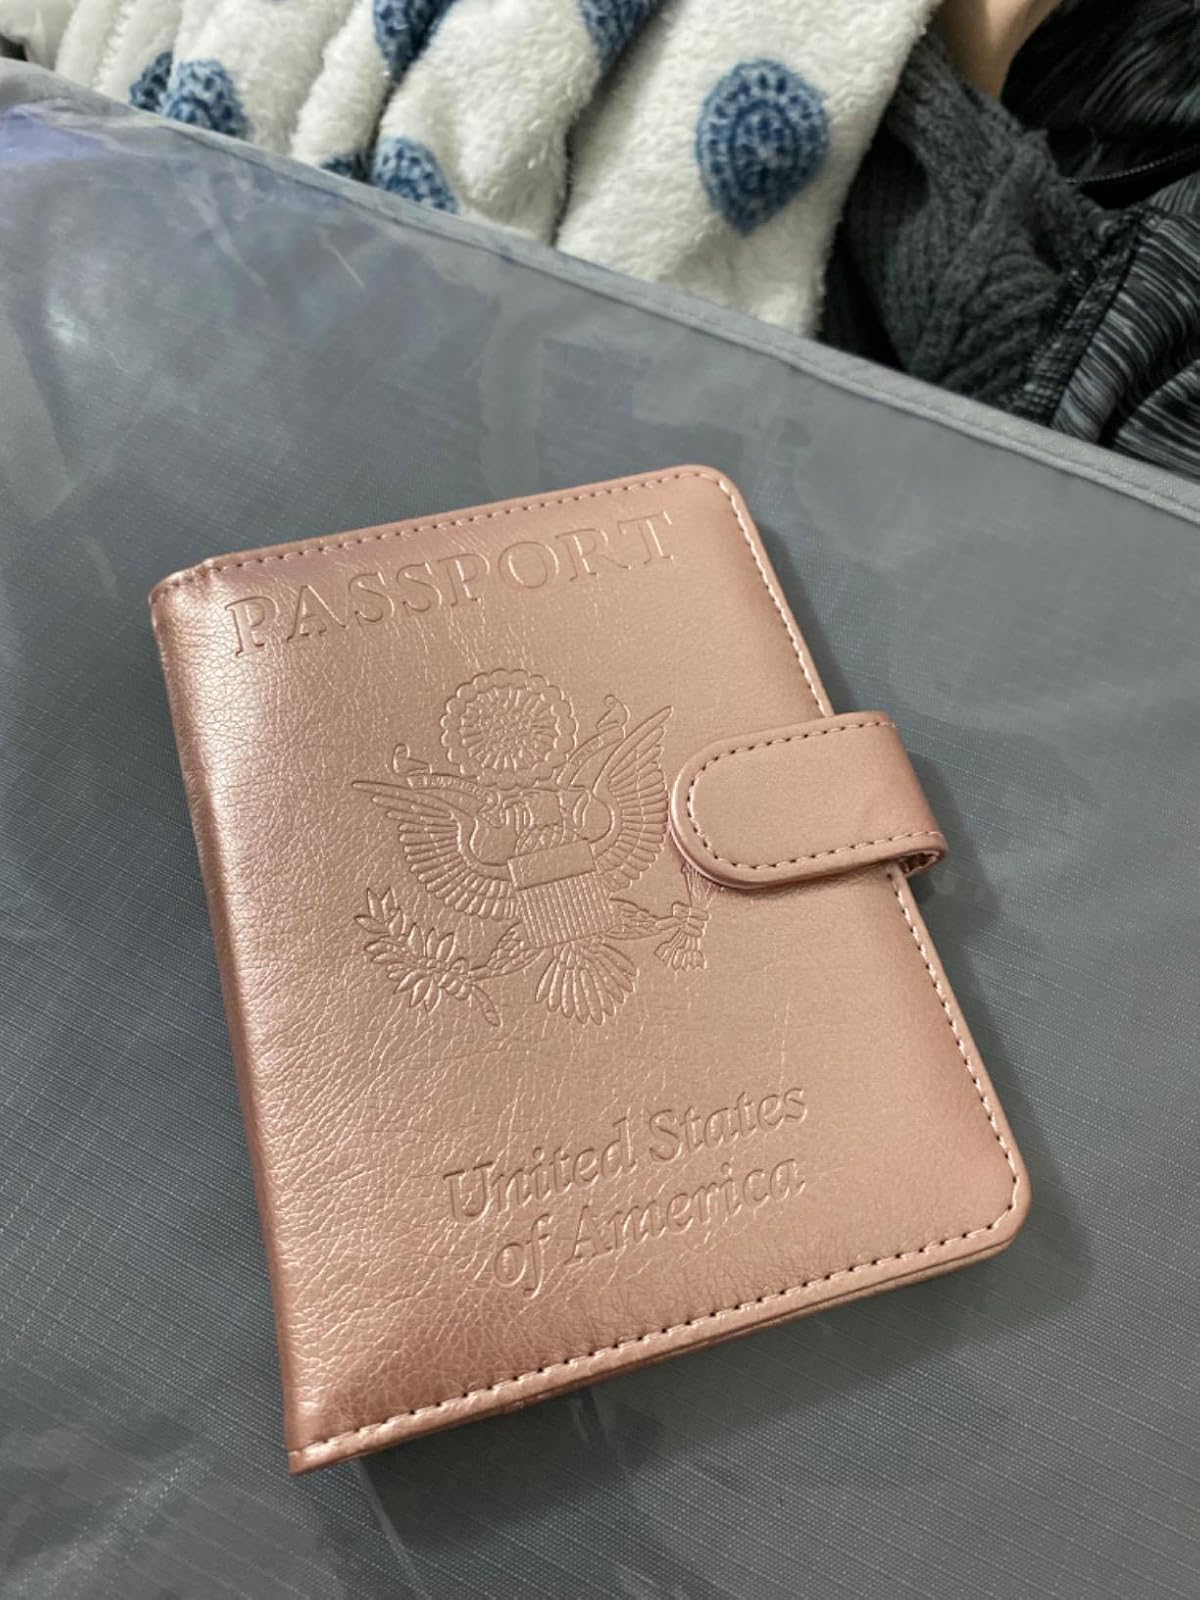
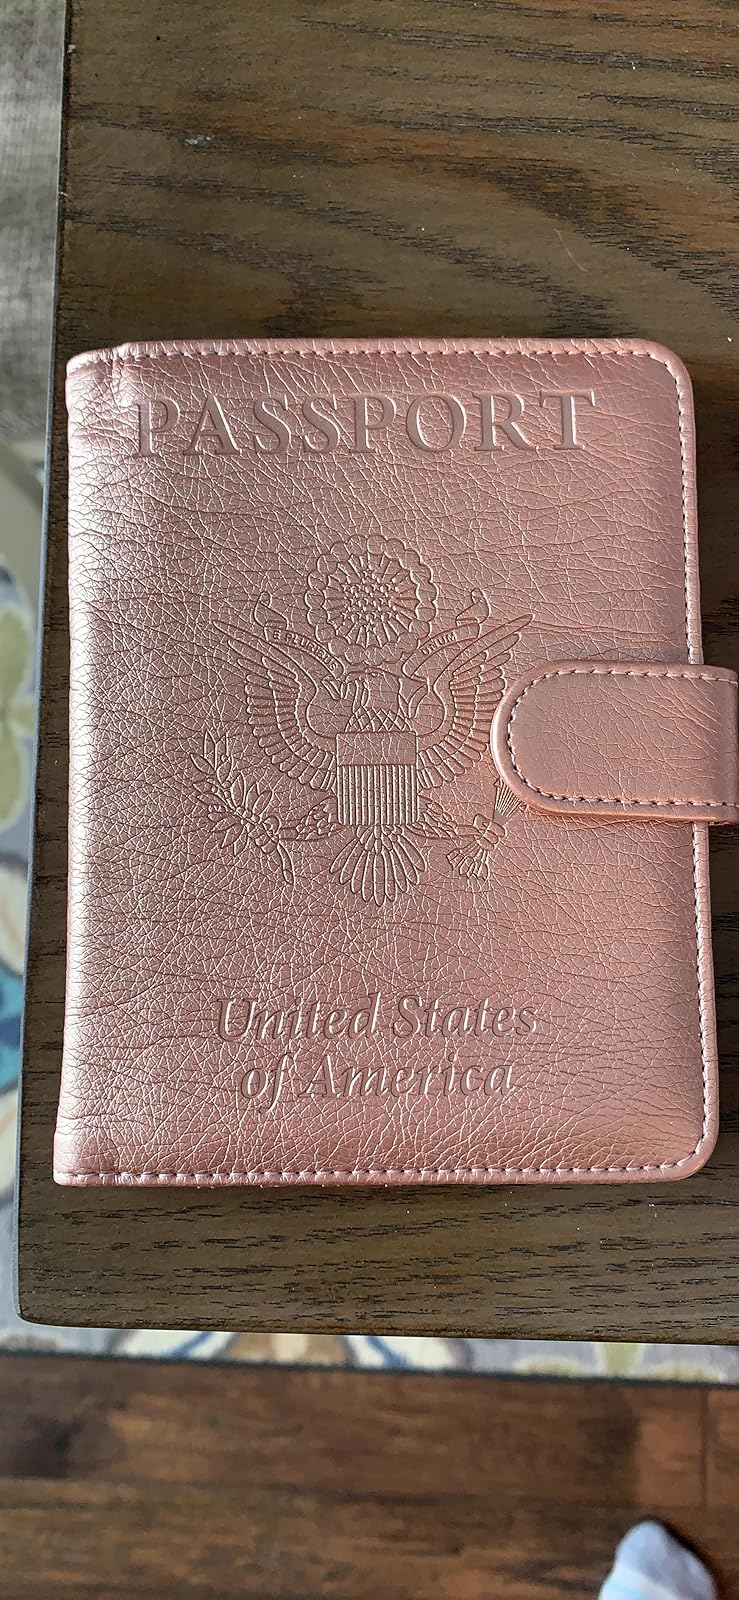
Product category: accessories_wallet
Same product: yes